RAC Limited

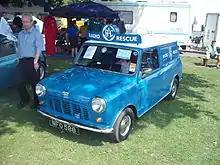
1961 RAC Austin Mini Van

The Royal Automobile Club was formed in 1897 by Frederick Richard Simms, which set up an "associate section" to provide members roadside assistance and motoring services. The club incorporated the associate section as R.A.C. Motoring Services Ltd. in 1978. In 1987, the organisation introduced an "Advanced Computer Aided Rescue System".